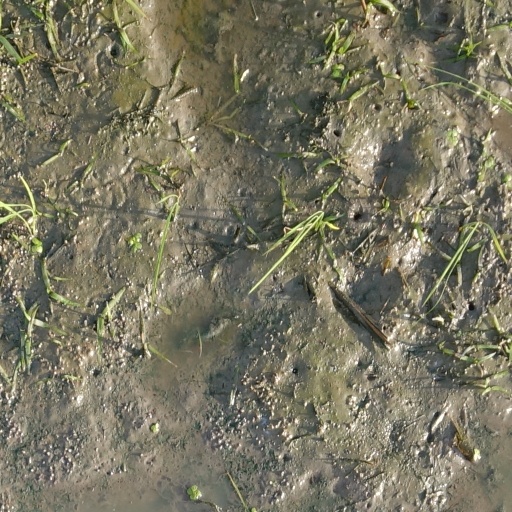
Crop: rice